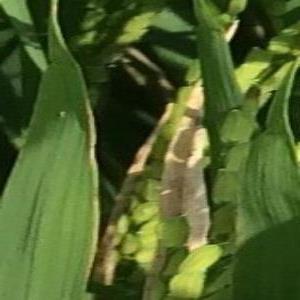
Disease: Bacterialblight